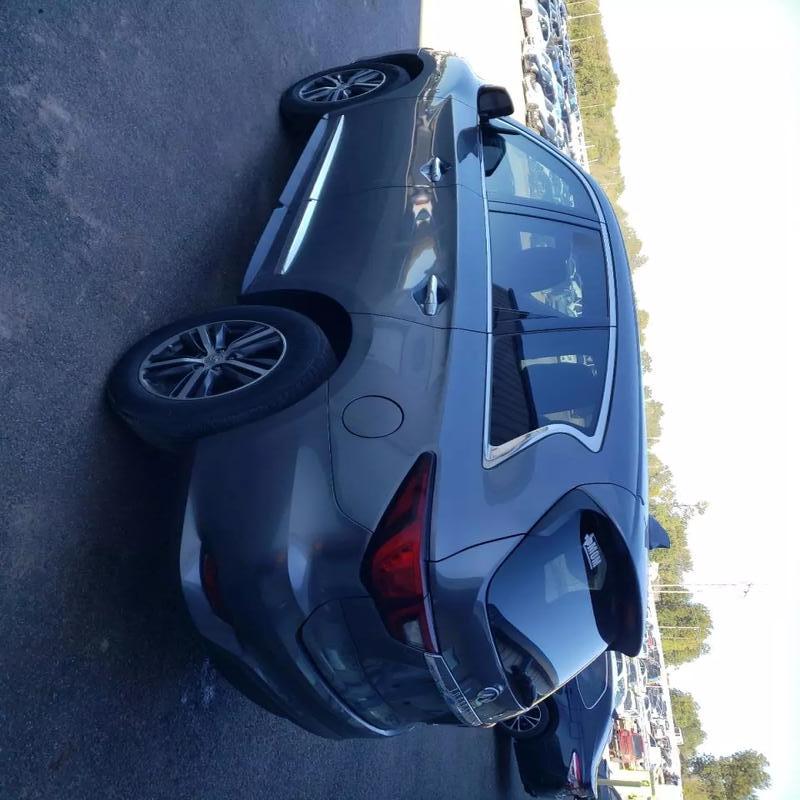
Aucun dommage détecté.
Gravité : aucun